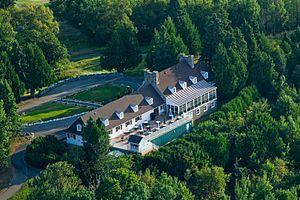
Le Vieux Club House du Fairmont le Manoir Richelieu est le lieu où sont situés les observatoires de l'Astroblème et astronomique de Charlevoix.
L'astroblème de Charlevoix désigne les restes d'un ancien cratère d'impact météoritique qui est situé dans la région de Charlevoix, au Québec. Avec un diamètre de 54 km, c'est, en date d'avril 2019, le onzième plus grand site d'impact identifié sur Terre, et le troisième plus grand au Canada, derrière ceux de Sudbury et de Manicouagan.